Ticino

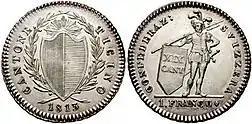
Ticinese franco, currency of Ticino until the introduction of the Swiss franc in 1850.

The lands of the canton of Ticino are the last lands to be conquered by the Swiss Confederation. The Confederation gave up any further conquests after their defeat at the battle of Marignano in 1515 by Francis I of France. The Valle Leventina revolted unsuccessfully against Uri in 1755. In February 1798 an attempt of annexation by the Cisalpine Republic was repelled by a volunteer militia in Lugano. Between 1798 and 1803, during the Helvetic Republic, two cantons were created (Bellinzona and Lugano) but in 1803 the two were unified to form the canton of Ticino that joined the Swiss Confederation as a full member in the same year under the Act of Mediation. During the Napoleonic Wars, many Ticinesi (as was the case for other Swiss) served in Swiss military units allied with the French. The canton minted its own currency, the Ticinese franco, between 1813 and 1850, when it began the use of the Swiss franc.